Lütf-ü Celil-class ironclad

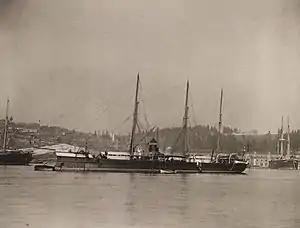
"Hifz-ur Rahman" in the 1890s

The ships of the "Lütf-ü Celil" class were long overall and long between perpendiculars. They had a beam of and a draft of . The hull was constructed with iron, incorporated a ram bow, and a raised forecastle and sterncastle. They displaced normally and BOM. They had a crew of 12 officers and 110 enlisted men.